Hult International Business School

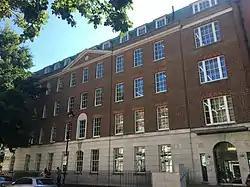
Hult's London postgraduate campus is located in the Bloomsbury district.

Hult maintains 7 campuses across 3 countries and serves approximately 3,000 students: two undergraduate and postgraduate campuses (London and Boston), three postgraduate campuses that serve as summer rotational campuses (San Francisco, Shanghai and Dubai) one solely postgraduate campuses (New York City), and one executive education campus (Ashridge Estate in Hertfordshire, United Kingdom). Students are encouraged to rotate between campuses during their programs.